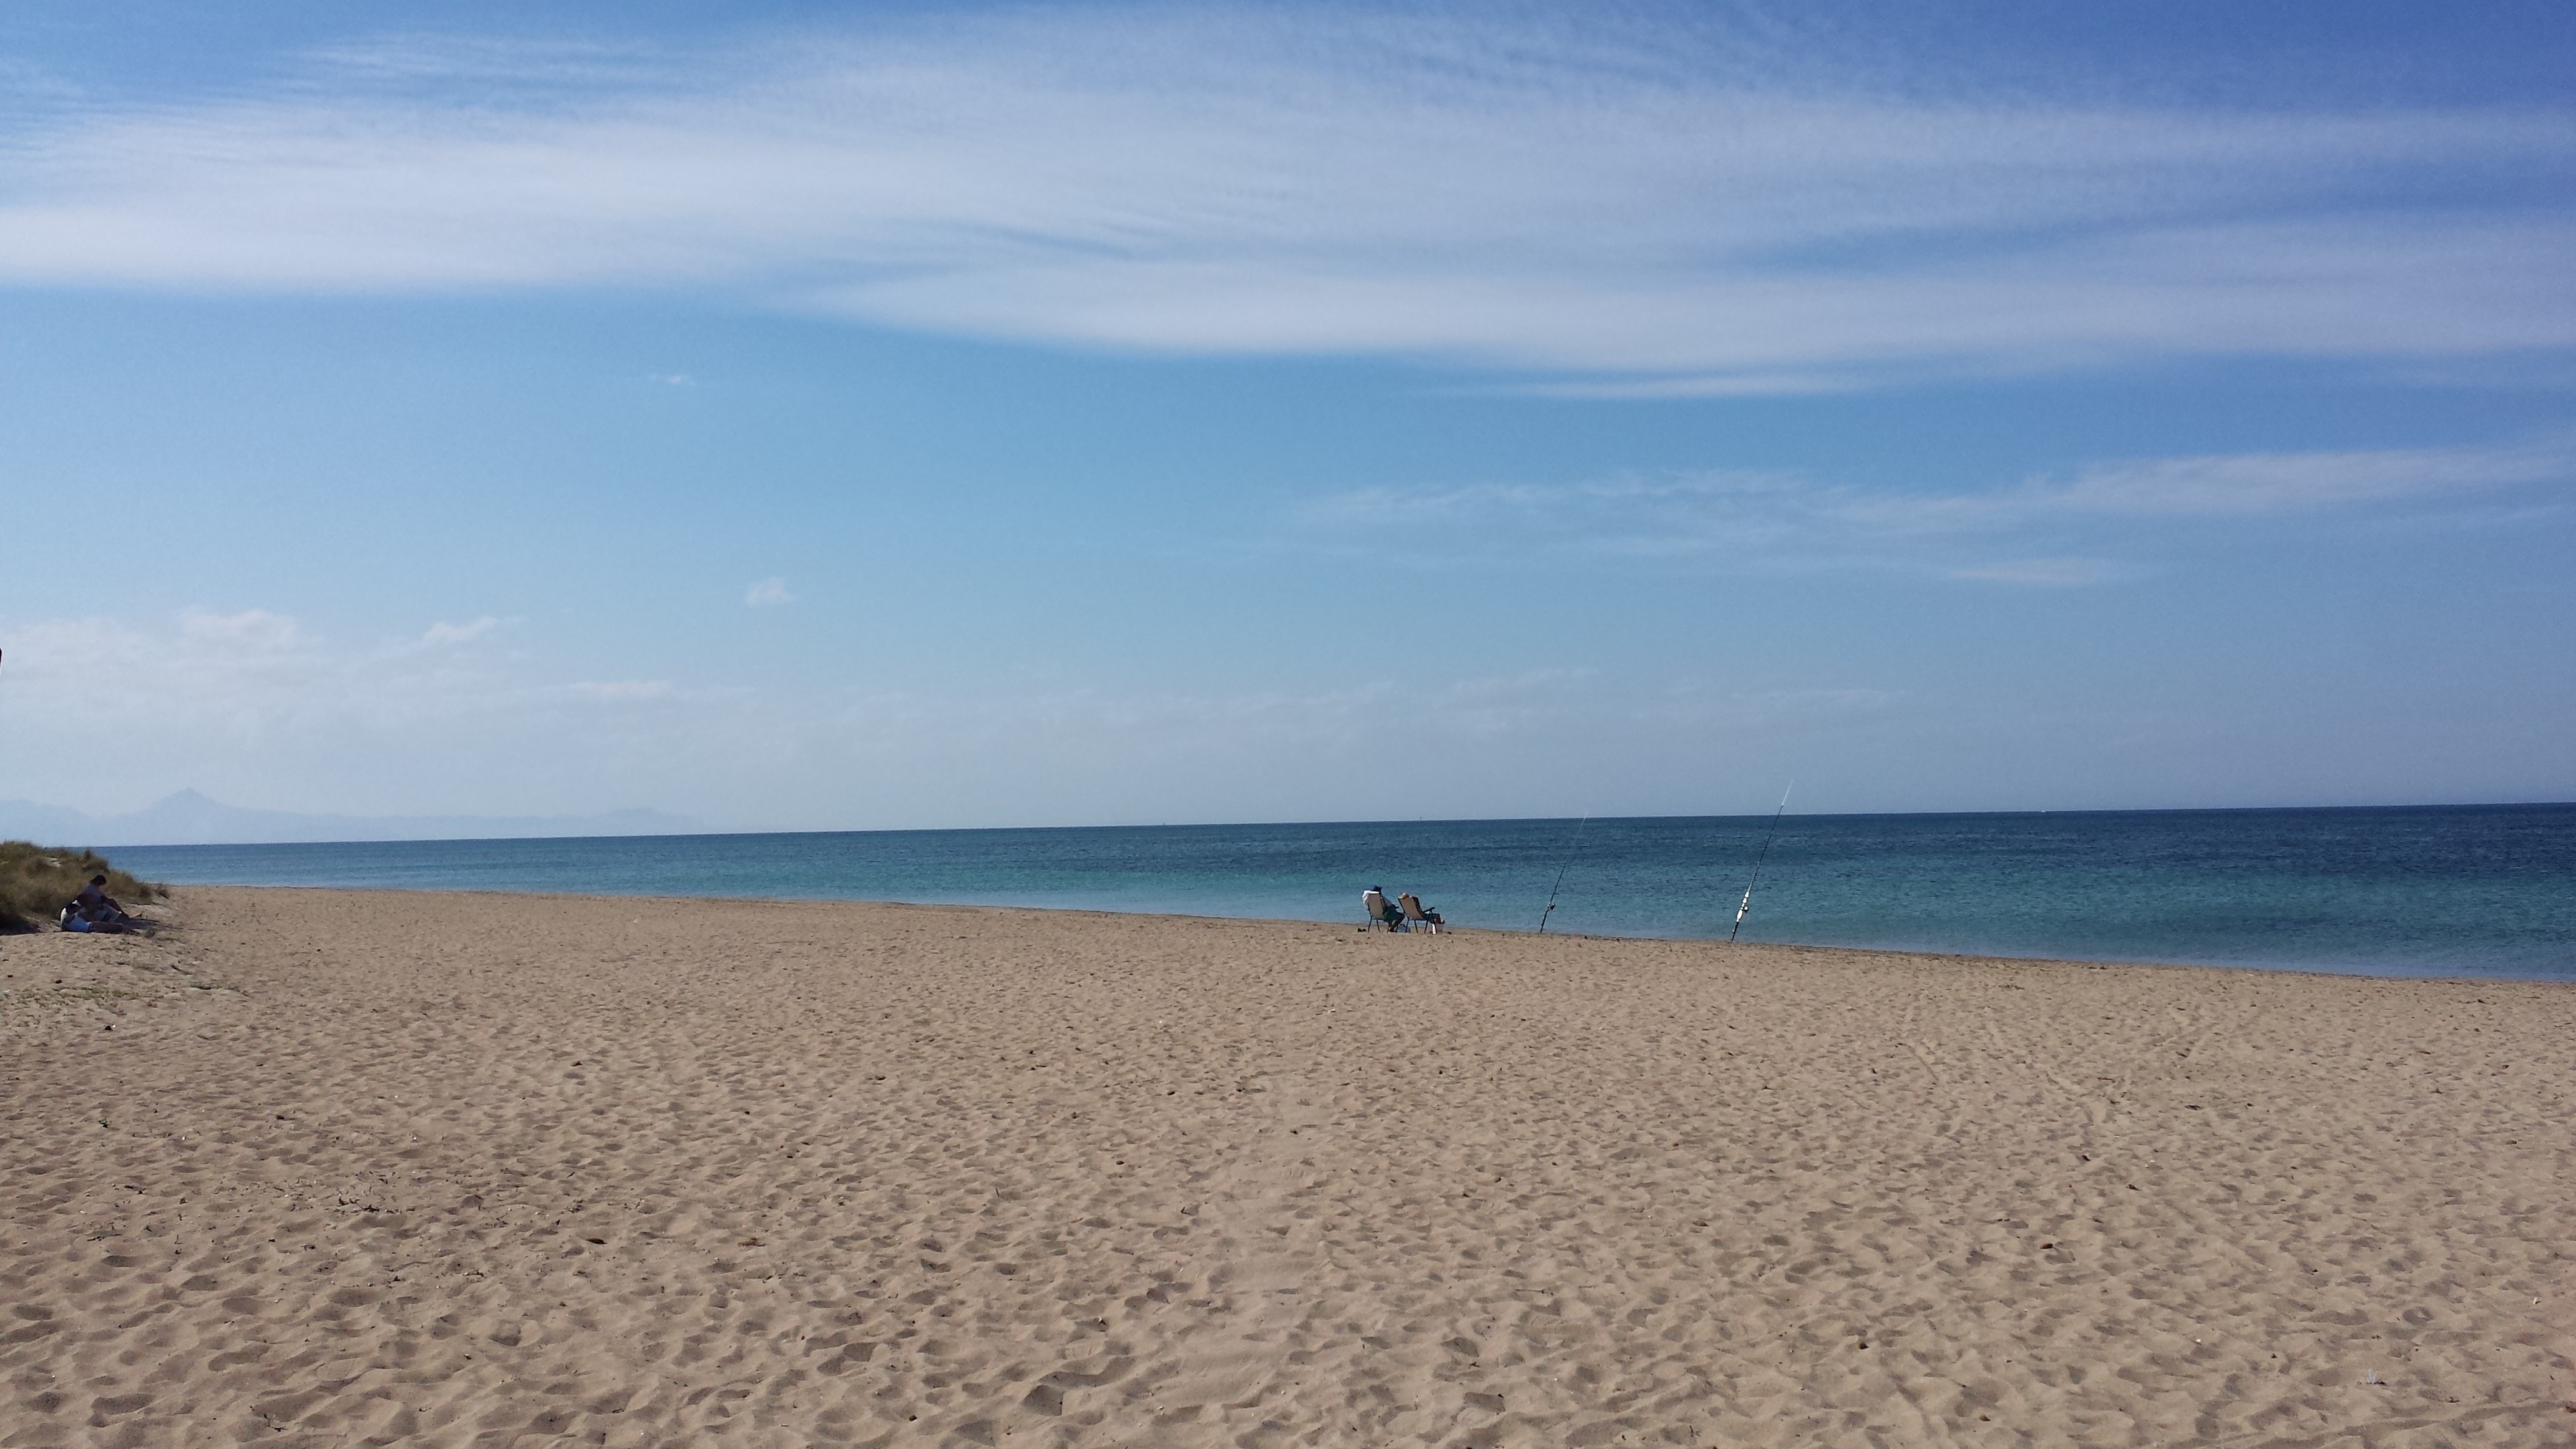
beach, sea, coast, water, sand, ocean, horizon, sky, shore, wave, vacation, bay, body of water, clouds, cape, wind wave